International Conference on the Holocaust and Genocide

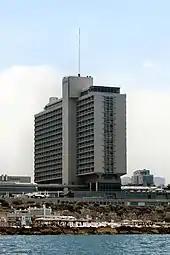
Hotel building on the Israeli coast

The Institute on the Holocaust and Genocide was founded in 1979 by psychologist Israel Charny, psychiatrist Shamai Davidson, and the Holocaust survivor and public intellectual Elie Wiesel, devoted to the study of genocides against all peoples. The institute organized a conference, scheduled for June 1982, which was the first major international gathering devoted to genocide studies. Historian Yocheved Howard chaired the selection committee.